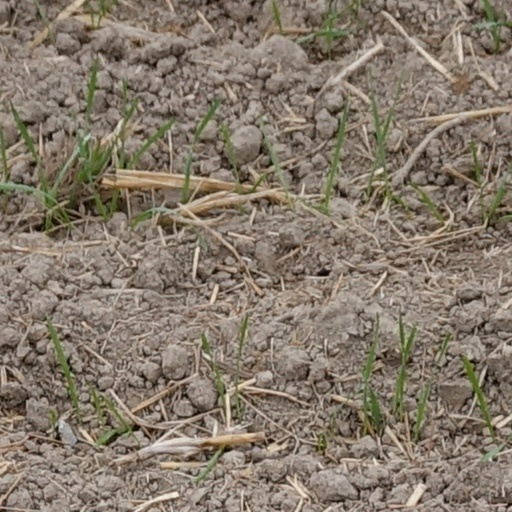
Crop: wheat